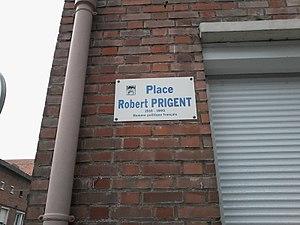
Plaque Robert Prigent à Dunkerque
Robert Prigent, né le 24 novembre 1910 à Saint-Pol-sur-Mer et mort le 13 juillet 1995 à Paris, est un homme politique et un syndicaliste français.